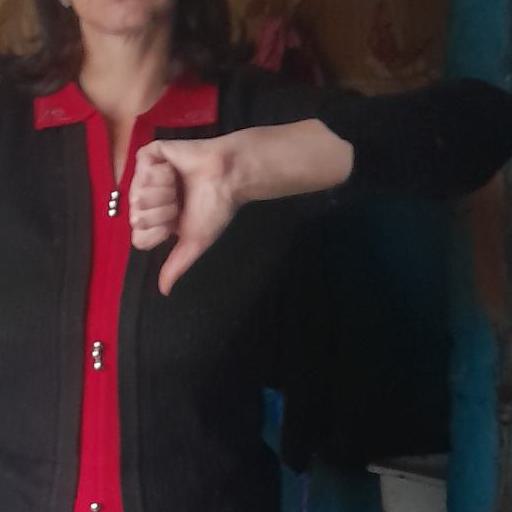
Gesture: dislike